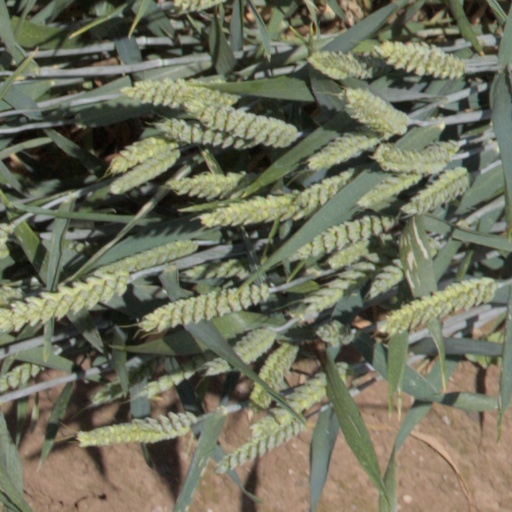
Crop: wheat